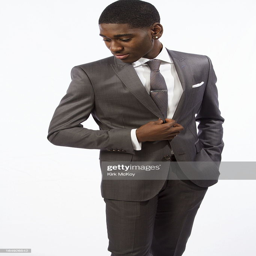
actor is photographed at awards for newspaper .